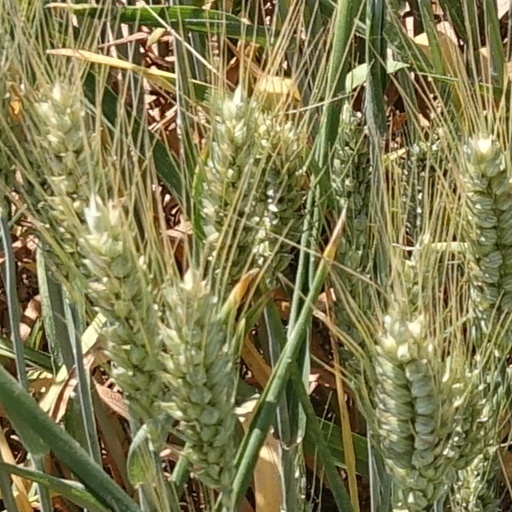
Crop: wheat